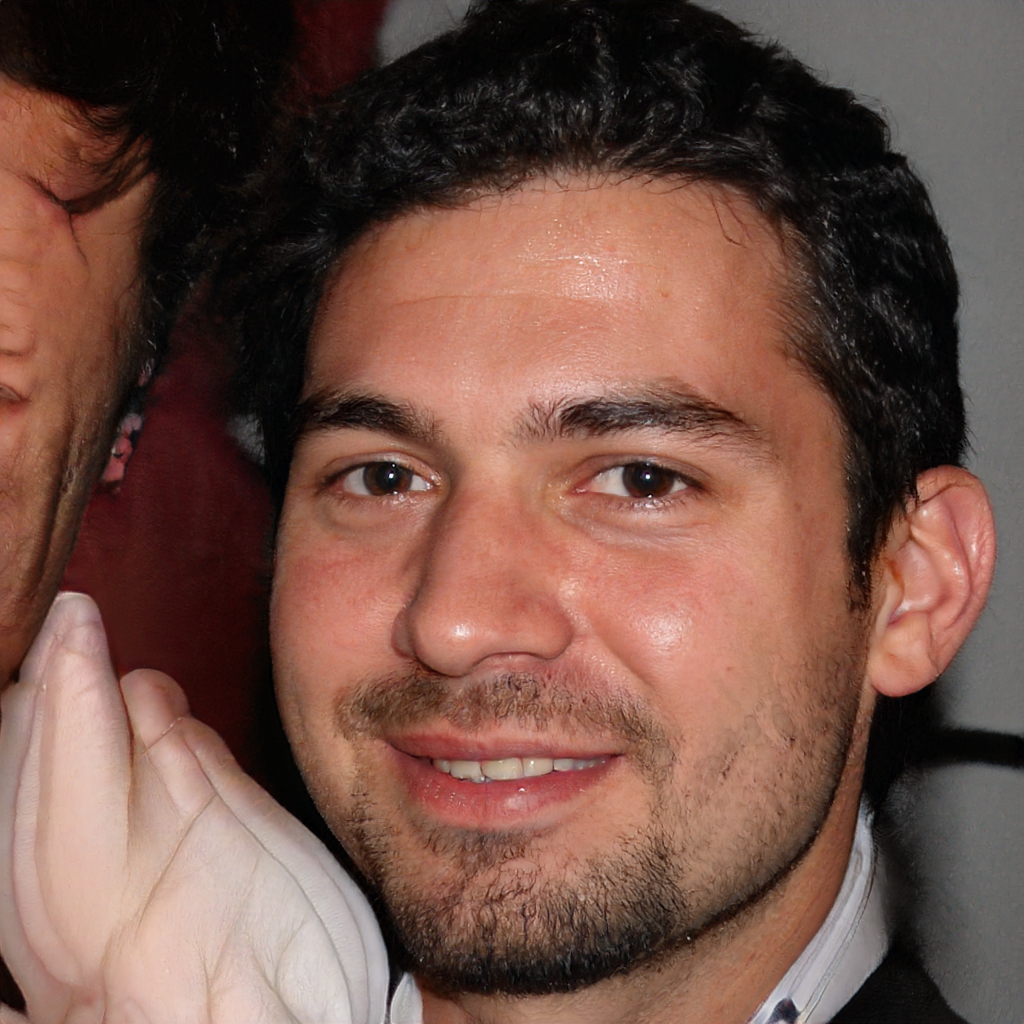
Label: No Watermark